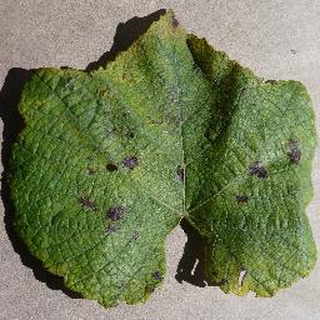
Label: grape_leaf_blight